Henry Piddington

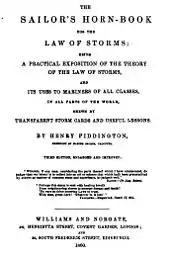
Title page of the "Horn Book" (1848 edition) which included a translucent "storm card" in a sleeve within the book

The result of Piddington's studies based on the logs of several ships, notably the Brig "Charles Heddle" which was trapped in a storm off Mauritius, was his observation of the spiral wind tracks, and he wrote a series of papers (24 memoirs in the Journal of the Asiatic Society of Bengal) on the topic. He noticed that the storms had a calm centre and that the winds around them ran anticlockwise in the northern hemisphere and clockwise in the southern hemisphere. This was followed by a book, "The Horn-Book for the Law of Storms for the Indian and China Seas", the first edition of which was published in 1844. He produced a second edition in 1848, and introduced the word "cyclone" derived from Greek κύκλος ("kyklos", meaning "circle" or "ring"), based on the helical nature of the winds. The idea of the horn book was that a translucent sheet (made of horn) with the diagram of the cyclone could be placed on a map so that the wind directions could be readily compared by any sailor to identify a cyclone so that a tacking course to avoid it could be followed. A review in "Nautical Magazine" (1848) however claimed that it reminded the author of a children's "horn book" to teach alphabets. The book ran into many editions and Piddington was even made a president of the marine court of enquiry at Calcutta in 1851. In 1853 he advised the Governor General that Port Canning was best not built on the southeastern side of Calcutta as it was vulnerable to storms. The Port was however built there and after Piddington's death, it was devastated in 1867 by a storm and abandoned a few years later.